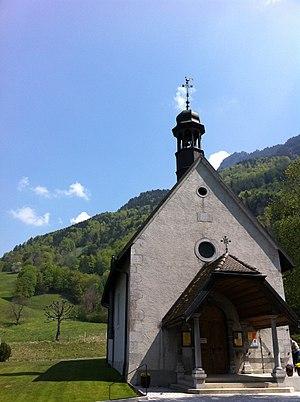
église de Notre-Dame des Marches, Fribourg, Suisse
La chapelle Notre-Dame des Marches est une chapelle située dans la commune fribourgeoise de Broc en Suisse.